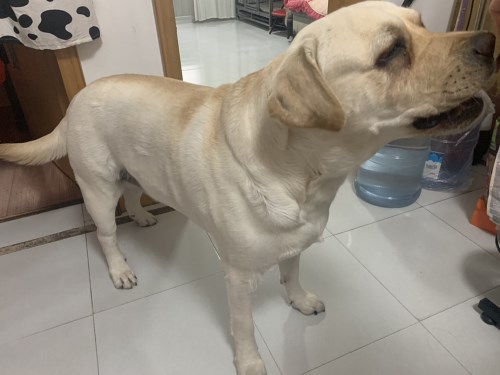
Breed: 3580-n000122-Labrador_retriever